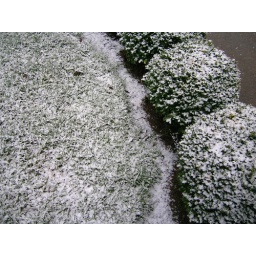
cute hedges by the street